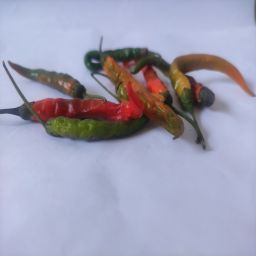
Crop: Chile Pepper
Quality: Old